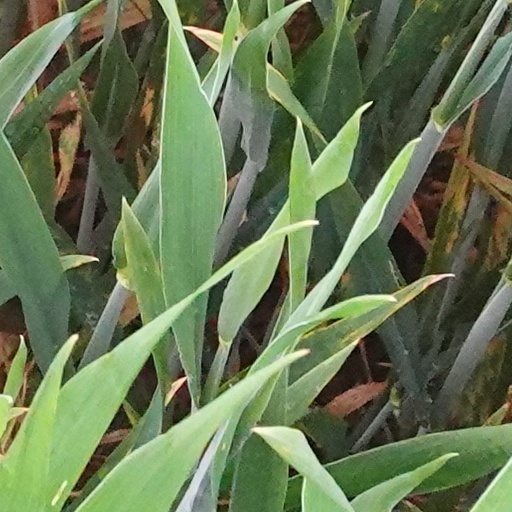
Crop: wheat